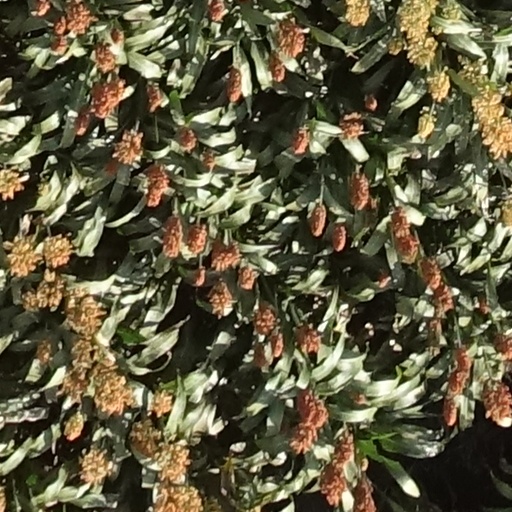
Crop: sorghum